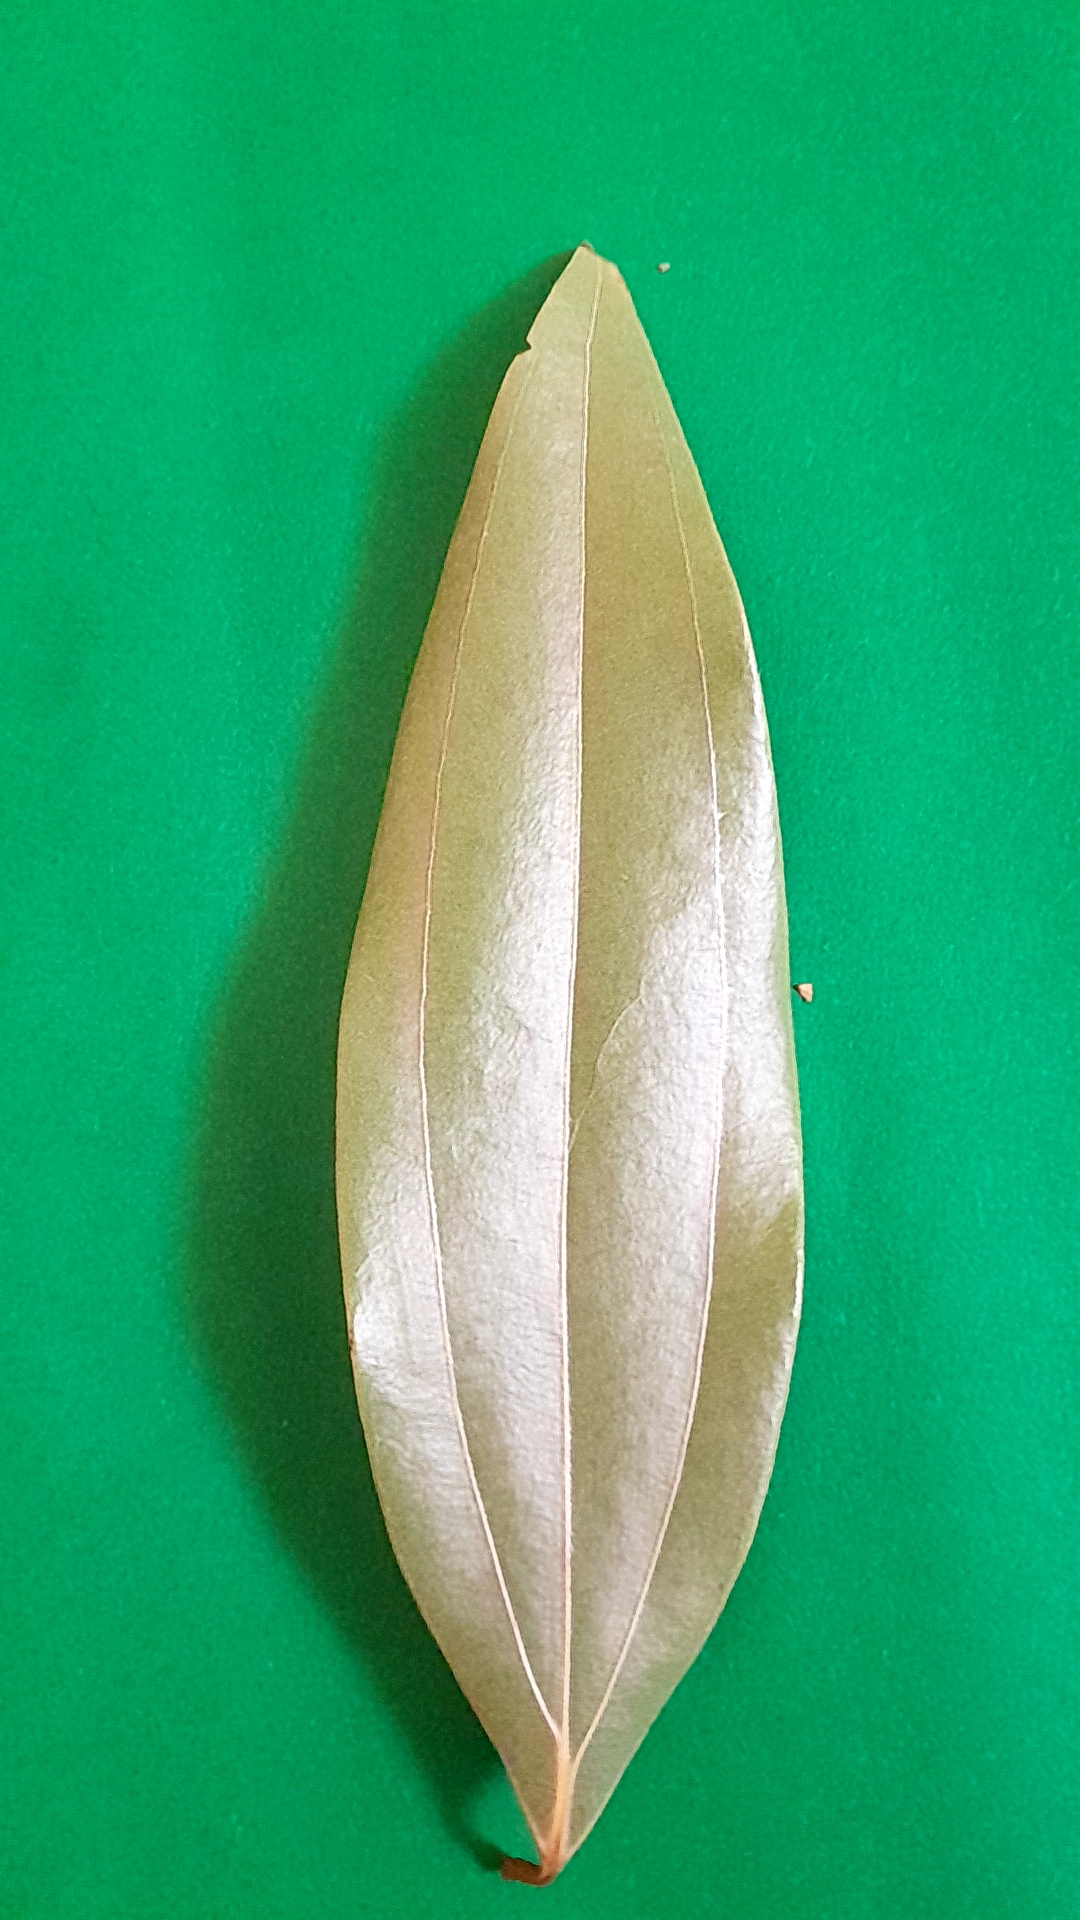
Label: Dry Leaf